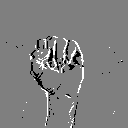
ASL letter: s